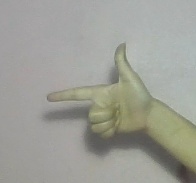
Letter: yaa